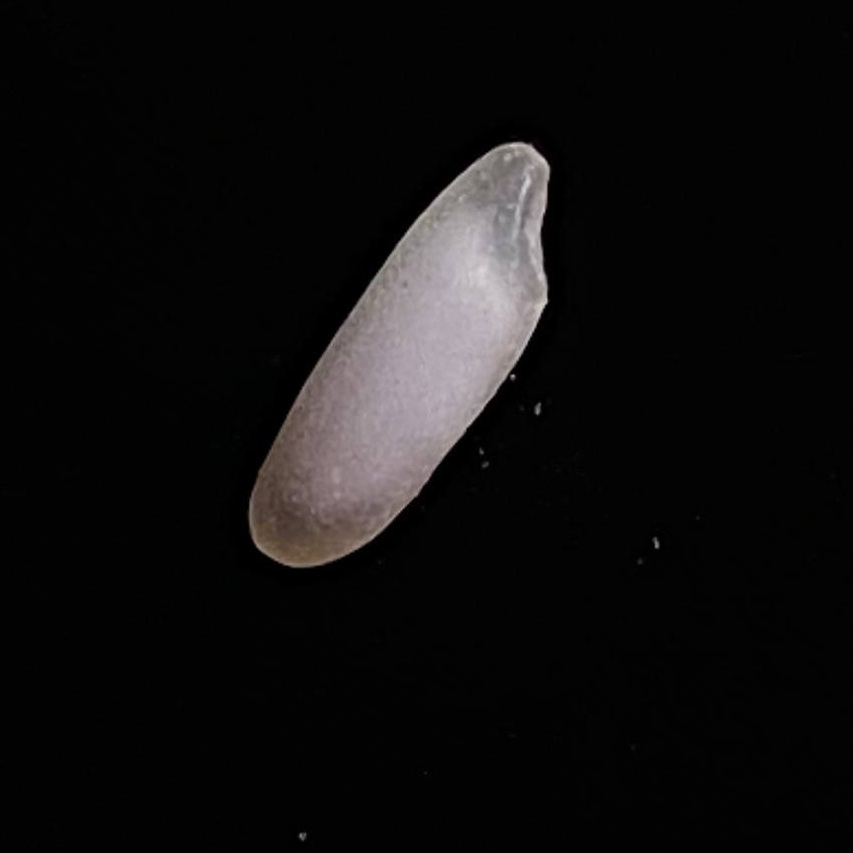
Rice variety: BR29